Ephraim Hawley House

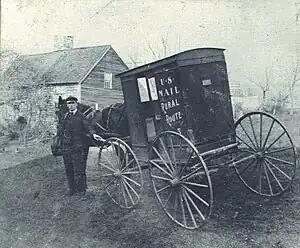
Image before 1881

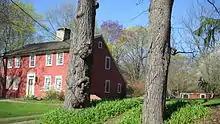
Image 2011

The house was built as a -story Cape Cod cottage thirty-six feet wide by twenty-six feet deep with an eight-foot-wide central stone chimney with three fireplaces. There were three rooms on the first floor; a parlor, dining room and kitchen. The second floor was an undivided loft.